Ayako Moriya

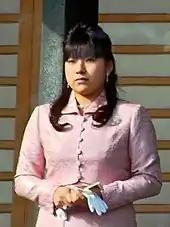
At the Chōwaden Reception Hall (2 January 2012)

Princess Ayako was born on 15 September 1990 at the in Minami-Azabu, Tokyo. She was the first member of the Imperial Family to be born in the Heisei period, the era of her first cousin once removed, Emperor Akihito.